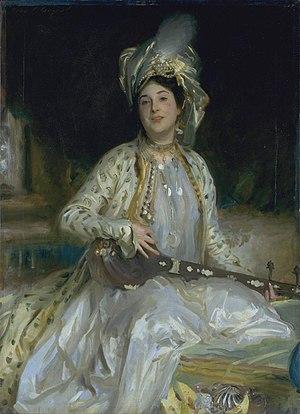
John Singer Sargent, né le 12 janvier 1856 à Florence, et mort le 14 avril 1925 à Londres, est un peintre américain qui vécut essentiellement en Europe.